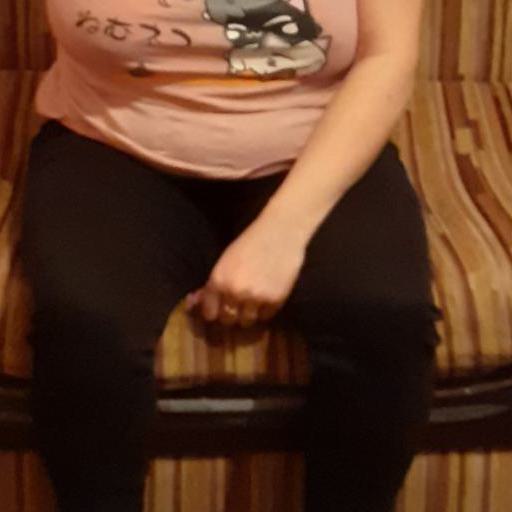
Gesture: no_gesture